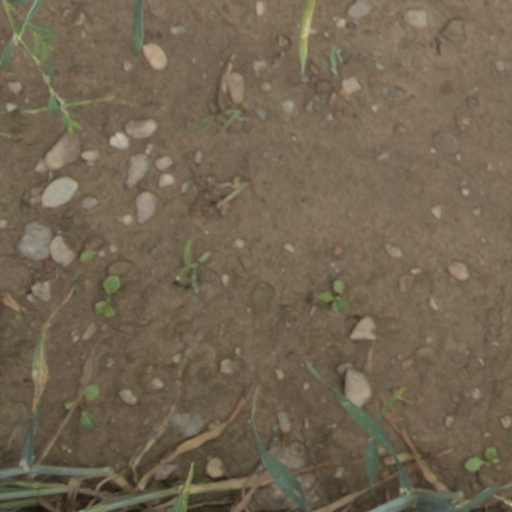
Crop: wheat